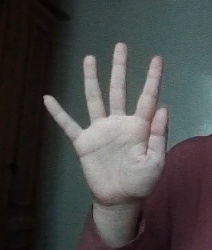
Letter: sheen